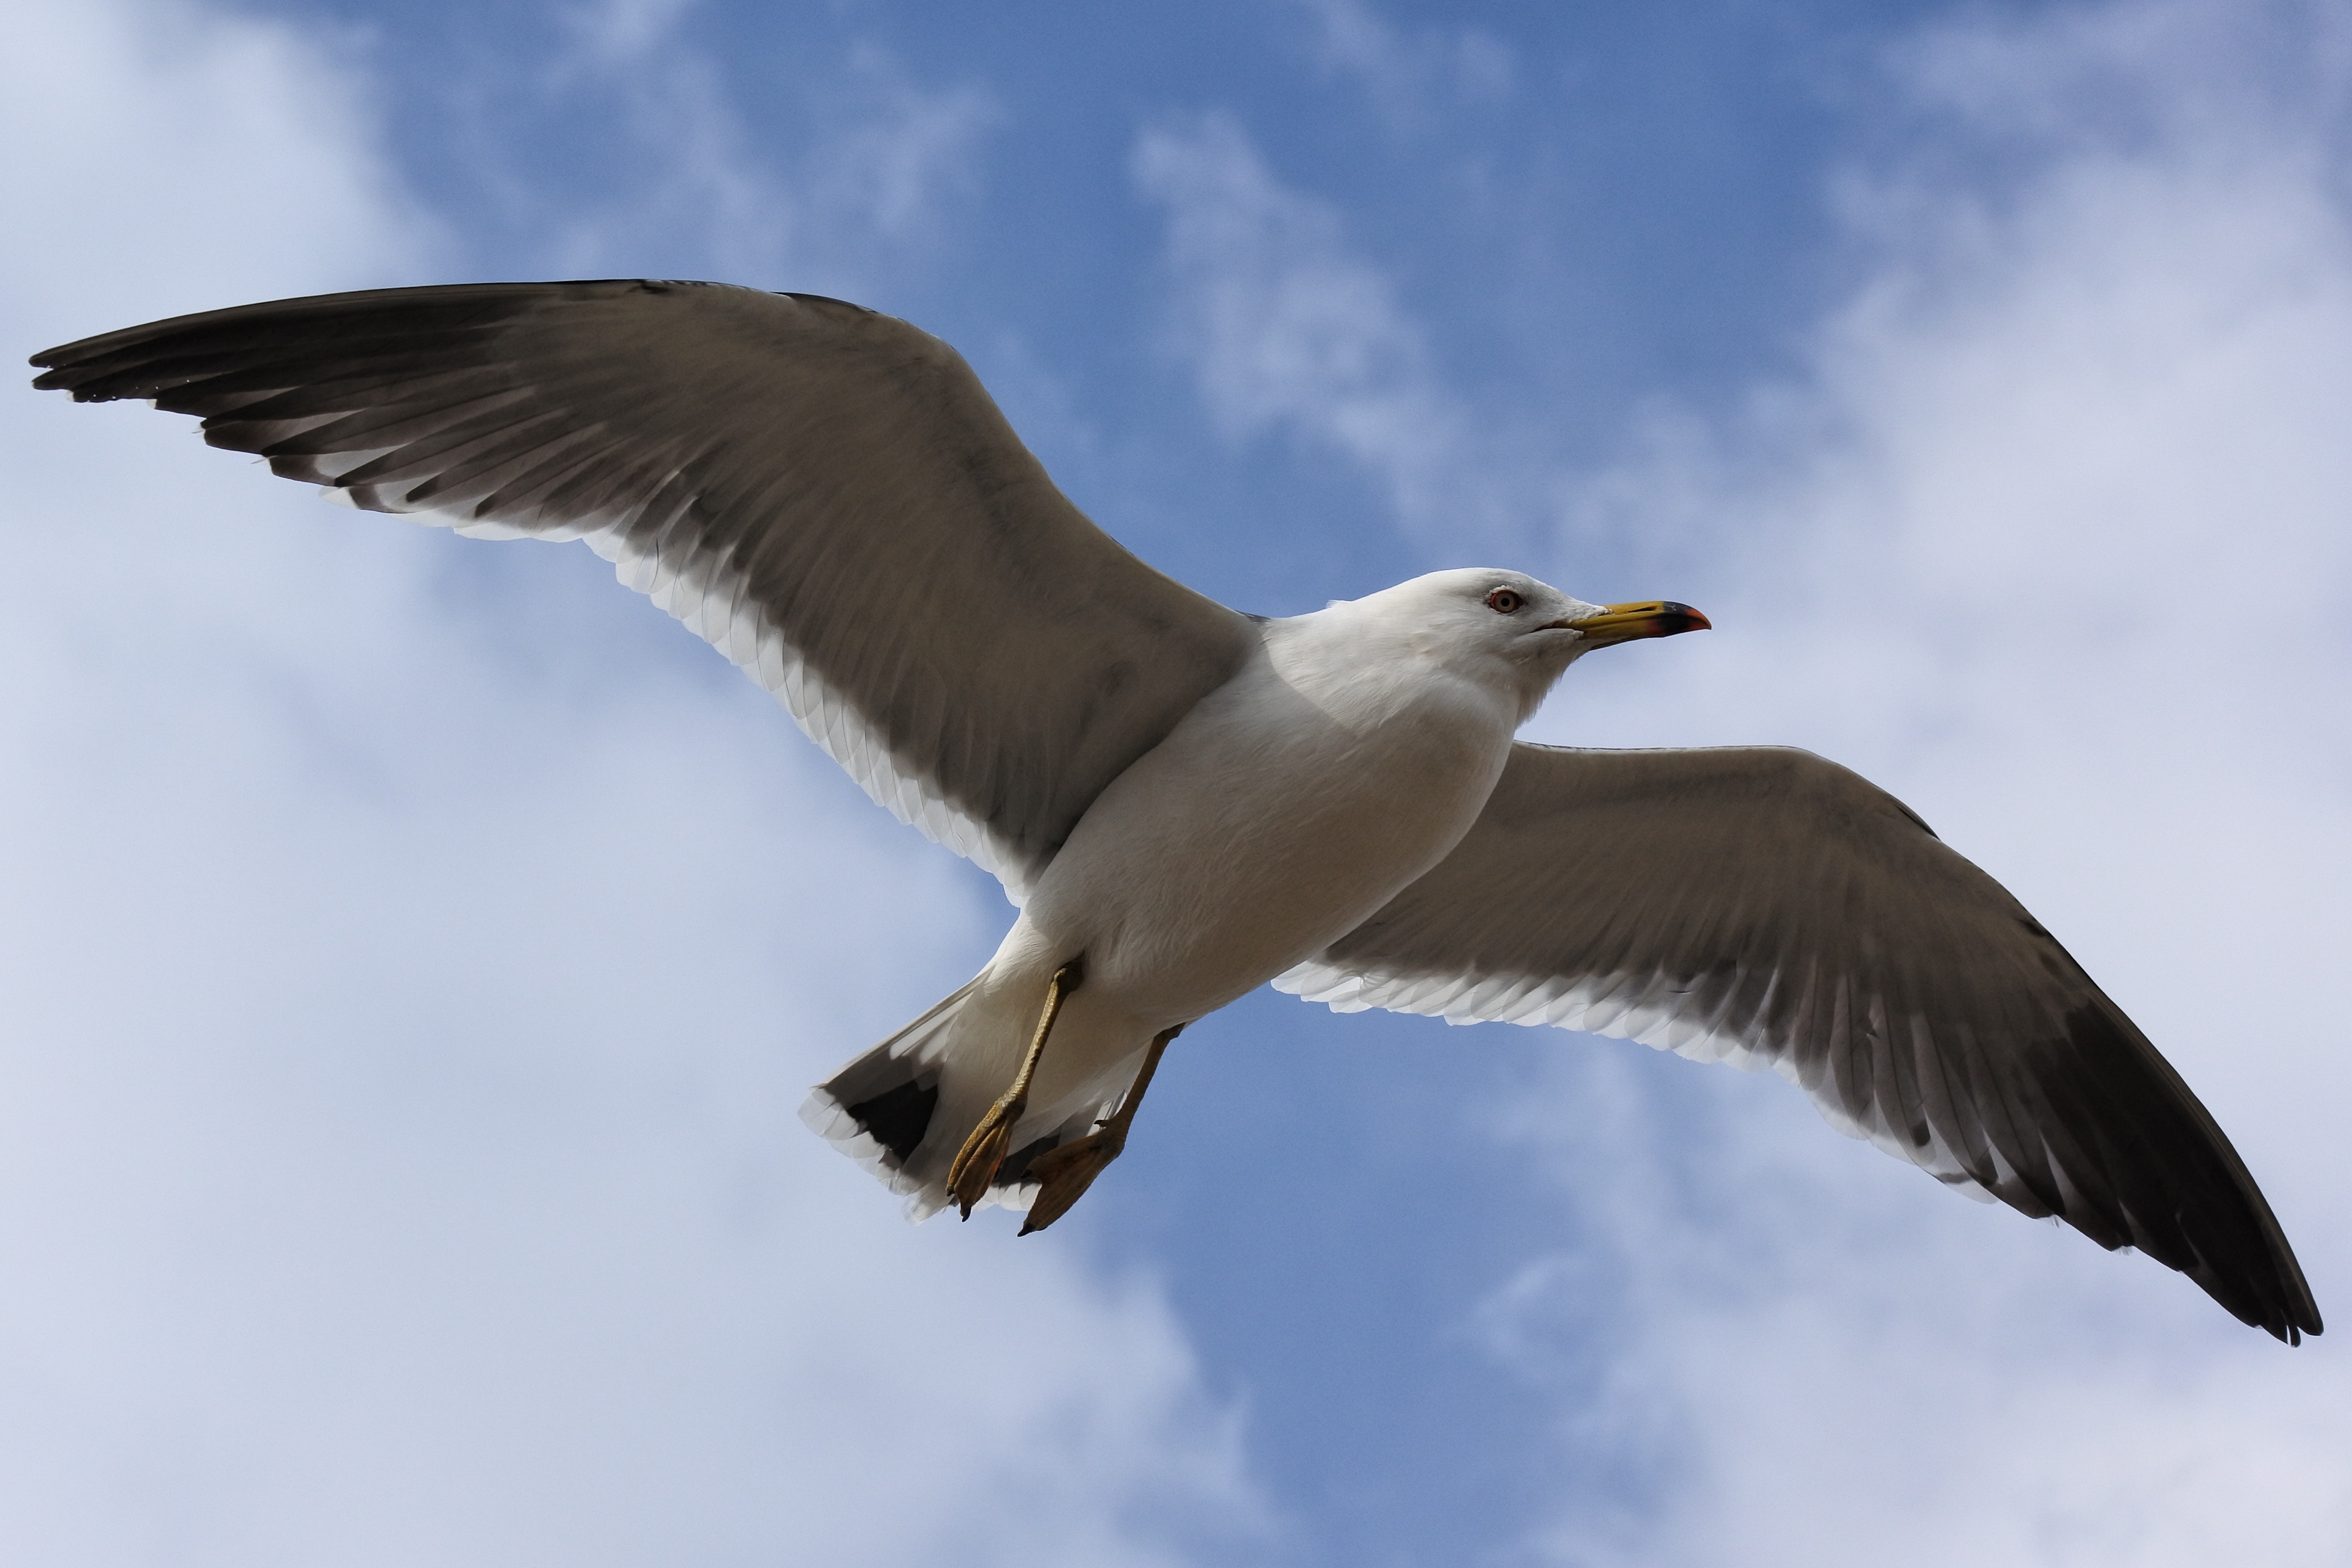
animal, sky, cloud, beach, promenade, sea gull, seagull, seabird, wild animal, natural, flight, low altitude flight, free, unrestrained